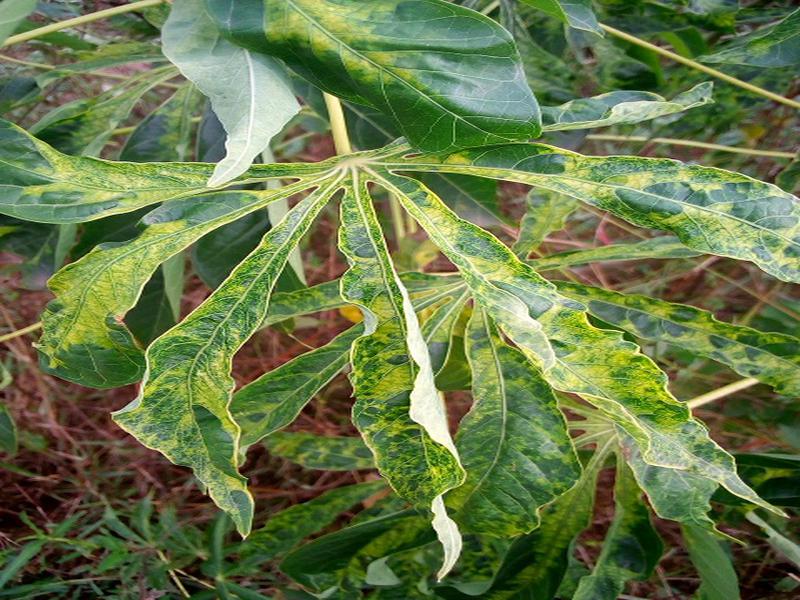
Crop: cassava
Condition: mosaic_disease